Denbigh Town Hall

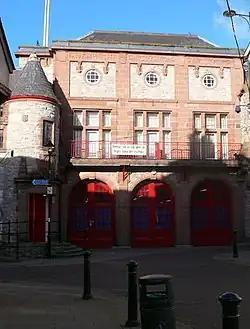
Denbigh Town Hall

Denbigh Town Hall, is a municipal building in Crown Lane, Denbigh, Denbighshire, Wales. The structure, which is the meeting place of Denbigh Town Council, is a Grade II* listed building.